Dingwall Sheriff Court

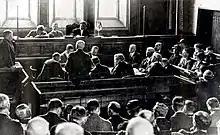
The inquiry into the Loch Maree Hotel botulism poisoning at Dingwall Sheriff Court, September 1922

The Ross and Cromarty Commissioners of Supply served as the main administrative body for the county from 1667 until 1890 when the county council was created and took over most of the commissioners' functions. In the early 19th century, the commissioners met at 63–64 High Street but, in the early 1840s, they decided that a bespoke courthouse should be commissioned. The site they chose had been formed by filling in an artificial pit with hard rubble.